Richard C. Gatlin

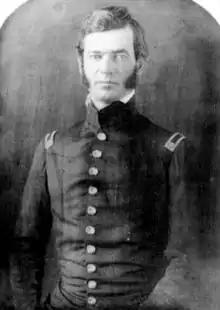

Richard Caswell Gatlin (January 18, 1809 – September 8, 1896) was a Confederate general during the American Civil War.